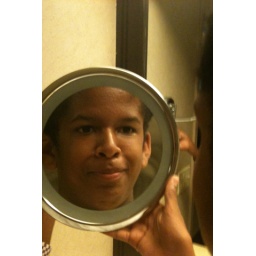
david and i are enertained at how the mirror in our bathroom makes our faces look